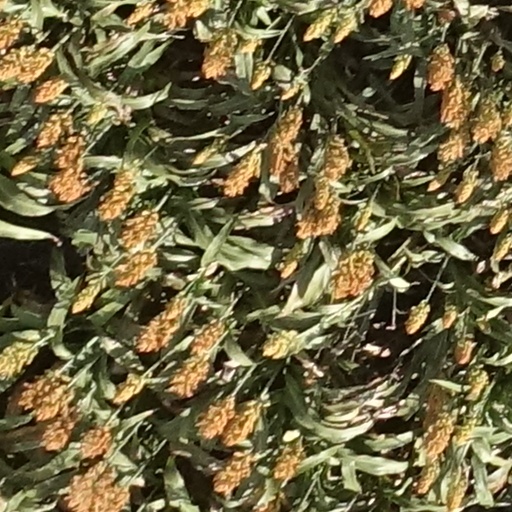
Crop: sorghum